Lars Unnerstall

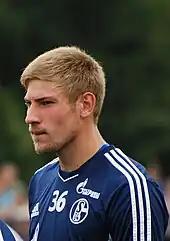
Unnerstall with Schalke 04 in 2011

Born in Ibbenbüren, North Rhine-Westphalia, Unnerstall finished his development at FC Schalke 04 after joining at the age of 18. In April 2010, after featuring regularly for the B team, he signed a professional contract until 2012.